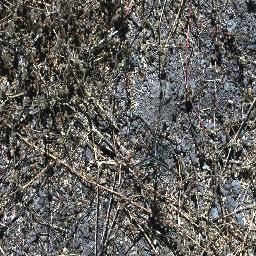
Label: parkinsonia